Preston Tucker

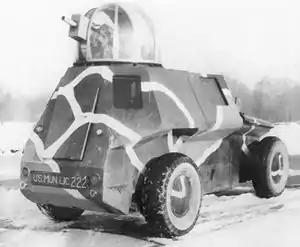
The Tucker armored combat car. Note the "Tucker Turret."

In late 1937, while recovering in an Indianapolis hospital from an appendectomy, Tucker was reading the news and, learning of looming war in Europe, he got the idea of developing a high-speed armored combat vehicle. In 1939, Tucker moved his family back to Michigan and bought a house and property in Ypsilanti. He remodeled an old barn on his property and began and operated a machine shop called the Ypsilanti Machine and Tool Company, planning to use the facility to develop various automotive products.